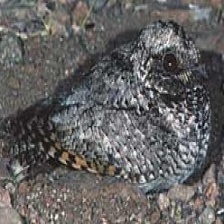
Species: COMMON POORWILL
Scientific name: PHALAENOPTILUS NUTTALLII